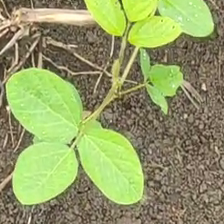
Weed species: Asian_Pigeonwings_(Clitoria Ternatea)